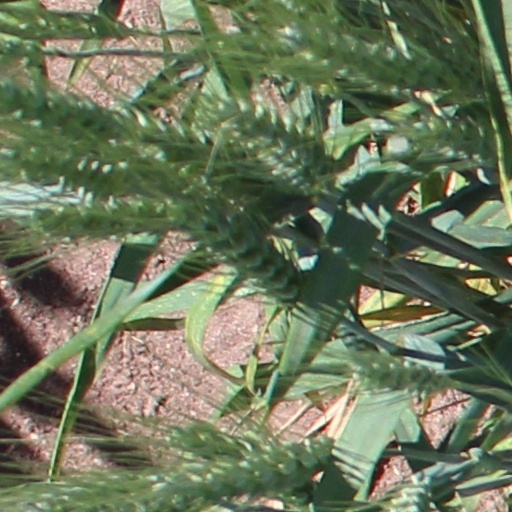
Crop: wheat